List of films released by Yash Raj Films

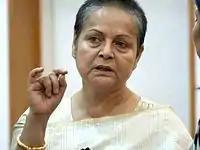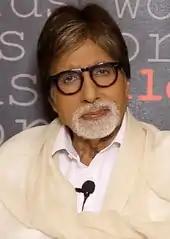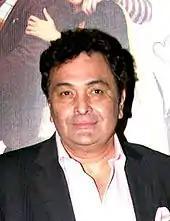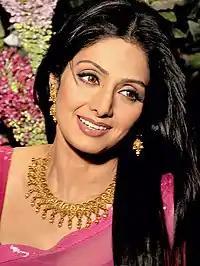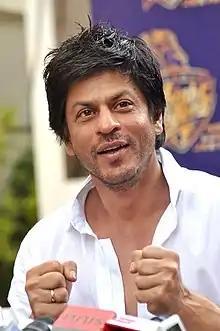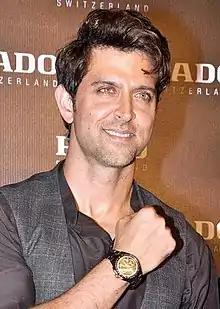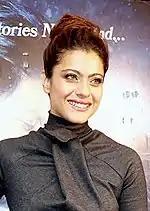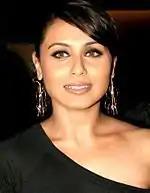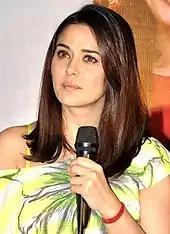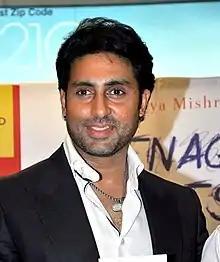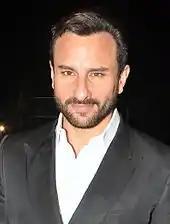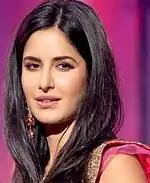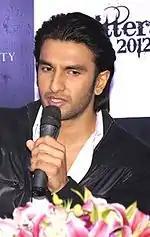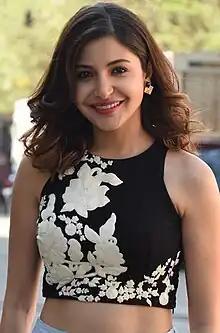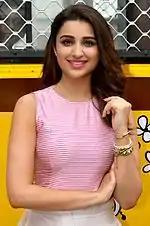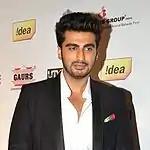
Raakhee played the lead female role in four of the five productions of Yash Raj Films in the 1970s.
Amitabh Bachchan has collaborated with Yash Raj Films on six projects, playing leading roles in three of them.
Rishi Kapoor has collaborated with Yash Raj Films on ten projects.
Sridevi played the title role in Yash Raj Films' most successful film of the 1980s "Chandni" (1989).
Shah Rukh Khan has worked with Yash Raj Films on ten projects, including their highest-grossing release "Pathaan" (2023)
Hrithik Roshan has worked with Yash Raj Films on three projects, beginning with "Mujhse Dosti Karoge!" (2002).
Kajol played the lead role in "Dilwale Dulhania Le Jayenge" (1995) the film with the longest theatrical run in Indian cinema history.
Rani Mukerji has worked with Yash Raj Films on thirteen projects, beginning with "Mujhse Dosti Karoge!" (2002).
Preity Zinta starred in three of the company's productions in the 2000s.
Abhishek Bachchan played the lead role in the "Dhoom" franchise (2004–13).
Saif Ali Khan has played leading roles in seven of the company's films.
Katrina Kaif has collaborated with Yash Raj Films on eight projects, beginning with "New York" (2009)
Ranveer Singh made his acting debut with "Band Baaja Baaraat" (2010), after which he worked with the company for five more films.
Anushka Sharma made her acting debut with "Rab Ne Bana Di Jodi" (2008) and has collaborated with the company six more times.
Parineeti Chopra has collaborated with Yash Raj Films on seven projects, including her debut film "Ladies vs Ricky Bahl" (2011).
Arjun Kapoor made his acting debut with "Ishaqzaade" (2012) and has since worked with the company three more times.
Vaani Kapoor made her acting debut with "Shuddh Desi Romance" (2013) and has collaborated with the company on four more films.
Aamir Khan has starred in two top-grossing films of the company, "Fanaa" (2006) and "Dhoom 3" (2013).
Salman Khan has starred in four of the company's highest-grossing releases, including the three films in the "Tiger" film series.
Aditya Chopra, the company's managing director and CEO
Ali Abbas Zafar has directed four films for the company, including "Sultan" (2016) and "Tiger Zinda Hai" (2017).
Siddharth Anand has directed five films for the company, including the YRF Spy Universe films "War" (2019) and "Pathaan" (2023).

The following films from other banners were distributed, in domestic and/or overseas markets, by the company: